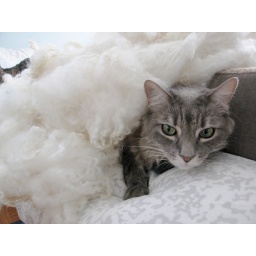
cat in sheep's clothing